Auna

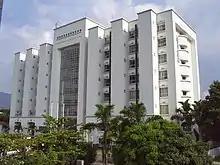
Clinica Las Americas (Torre Médica)

In Colombia, it owns Grupo Las Americas, a conglomerate operating a leading high-complexity hospital in Medellin, Clinica Las Americas.